Liudvika Didžiulienė

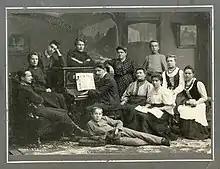
Didžiulienė with her tenants around 1909

Didžiulienė was active in the local community in Griežionėlės – she taught local people reading and writing, basic hygiene, culinary, gardening. The family also helped Lithuanian book smugglers, including Jurgis Bielinis and , to hide and distribute the banned Lithuanian publications. Didžiulienė also wrote fiction and articles wis.th practical advice for Lithuanian periodicals "Varpas" and "Ūkininkas". Didžiulis collected Lithuanian books; the library eventually included about 1,000 titles. In summer, their house was visited by various Lithuanian activists, including Antanas Baranauskas, Jonas Jablonskis, , Mečislovas Davainis-Silvestraitis, Liudvikas Vaineikis. In 1893, encouraged by who was impressed by her sausages, Didžiulienė published "Lietuvos gaspadinė" (Lithuanian Housewife), the first Lithuanian cookbook. It was first published as a supplement to "Ūkininkas" and due to demand an expanded edition was published the same year. It was further republished in 1895, 1904, 1913, and 1927. A new edition was published in 2018 and was in the top best-seller lists for at least six weeks in Lithuania.